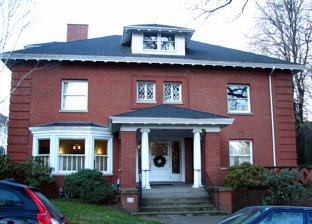
Building: Charles F. Adams House
Country: United States of America
Year built: 1904
Historic building in Portland, Oregon, U.S. United States historic place Charles F. Adams House U.S. National Register of Historic Places U.S. Historic district Contributing property Portland Historic Landmark Charles F. Adams House in 2009 Show map of Portland, Oregon Show map of Oregon Show map of the United States Location 2363 NW Flanders Street Portland, Oregon Coordinates 45°31′33″N 122°41′59″W / 45.525716°N 122.699844°W / 45.525716; -122.699844 Built 1904 Architect Whidden & Lewis Architectural style Georgian Revival Restored 1979 Part of Alphabet Historic District ( ID00001293 ) NRHP reference No. 81000513 Added to NRHP December 9, 1981 The Charles F. Adams House is a historic house located in northwest Portland , Oregon , United States . It was designed by the eminent firm of Whidden and Lewis , one of a trio of adjacent residences designed by that firm. Built in the Georgian Revival style in 1904 and expanded in 1918, it was extensively restored in 1979. The original owner was Charles Francis Adams (1862–1943), a scion of the family of presidents John Adams and John Quincy Adams , and a prominent Portland banker, art collector, and patron of the Portland Art Museum . The house was listed on the National Register of Historic Places in 1981. See also National Register of Historic Places listings in Northwest Portland, Oregon Bates–Seller House , neighboring by same architect Trevett–Nunn House , neighboring by same architect References